Coldfall Wood

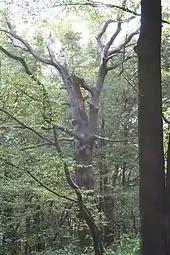
The absence of foliage on this blasted oak lets light through to the woodland floor.

Like the other local ancient woodlands in the area, the wood is dominated by oak standards, but the understorey is much less diverse and consists of almost pure stands of multi-stemmed, overgrown hornbeam coppice. Beech, hazel, mountain ash and wild service tree are all rare, though there are some fine specimens of the last species.